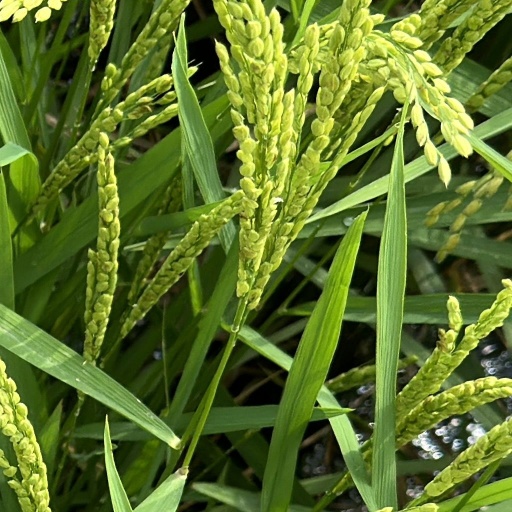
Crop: rice